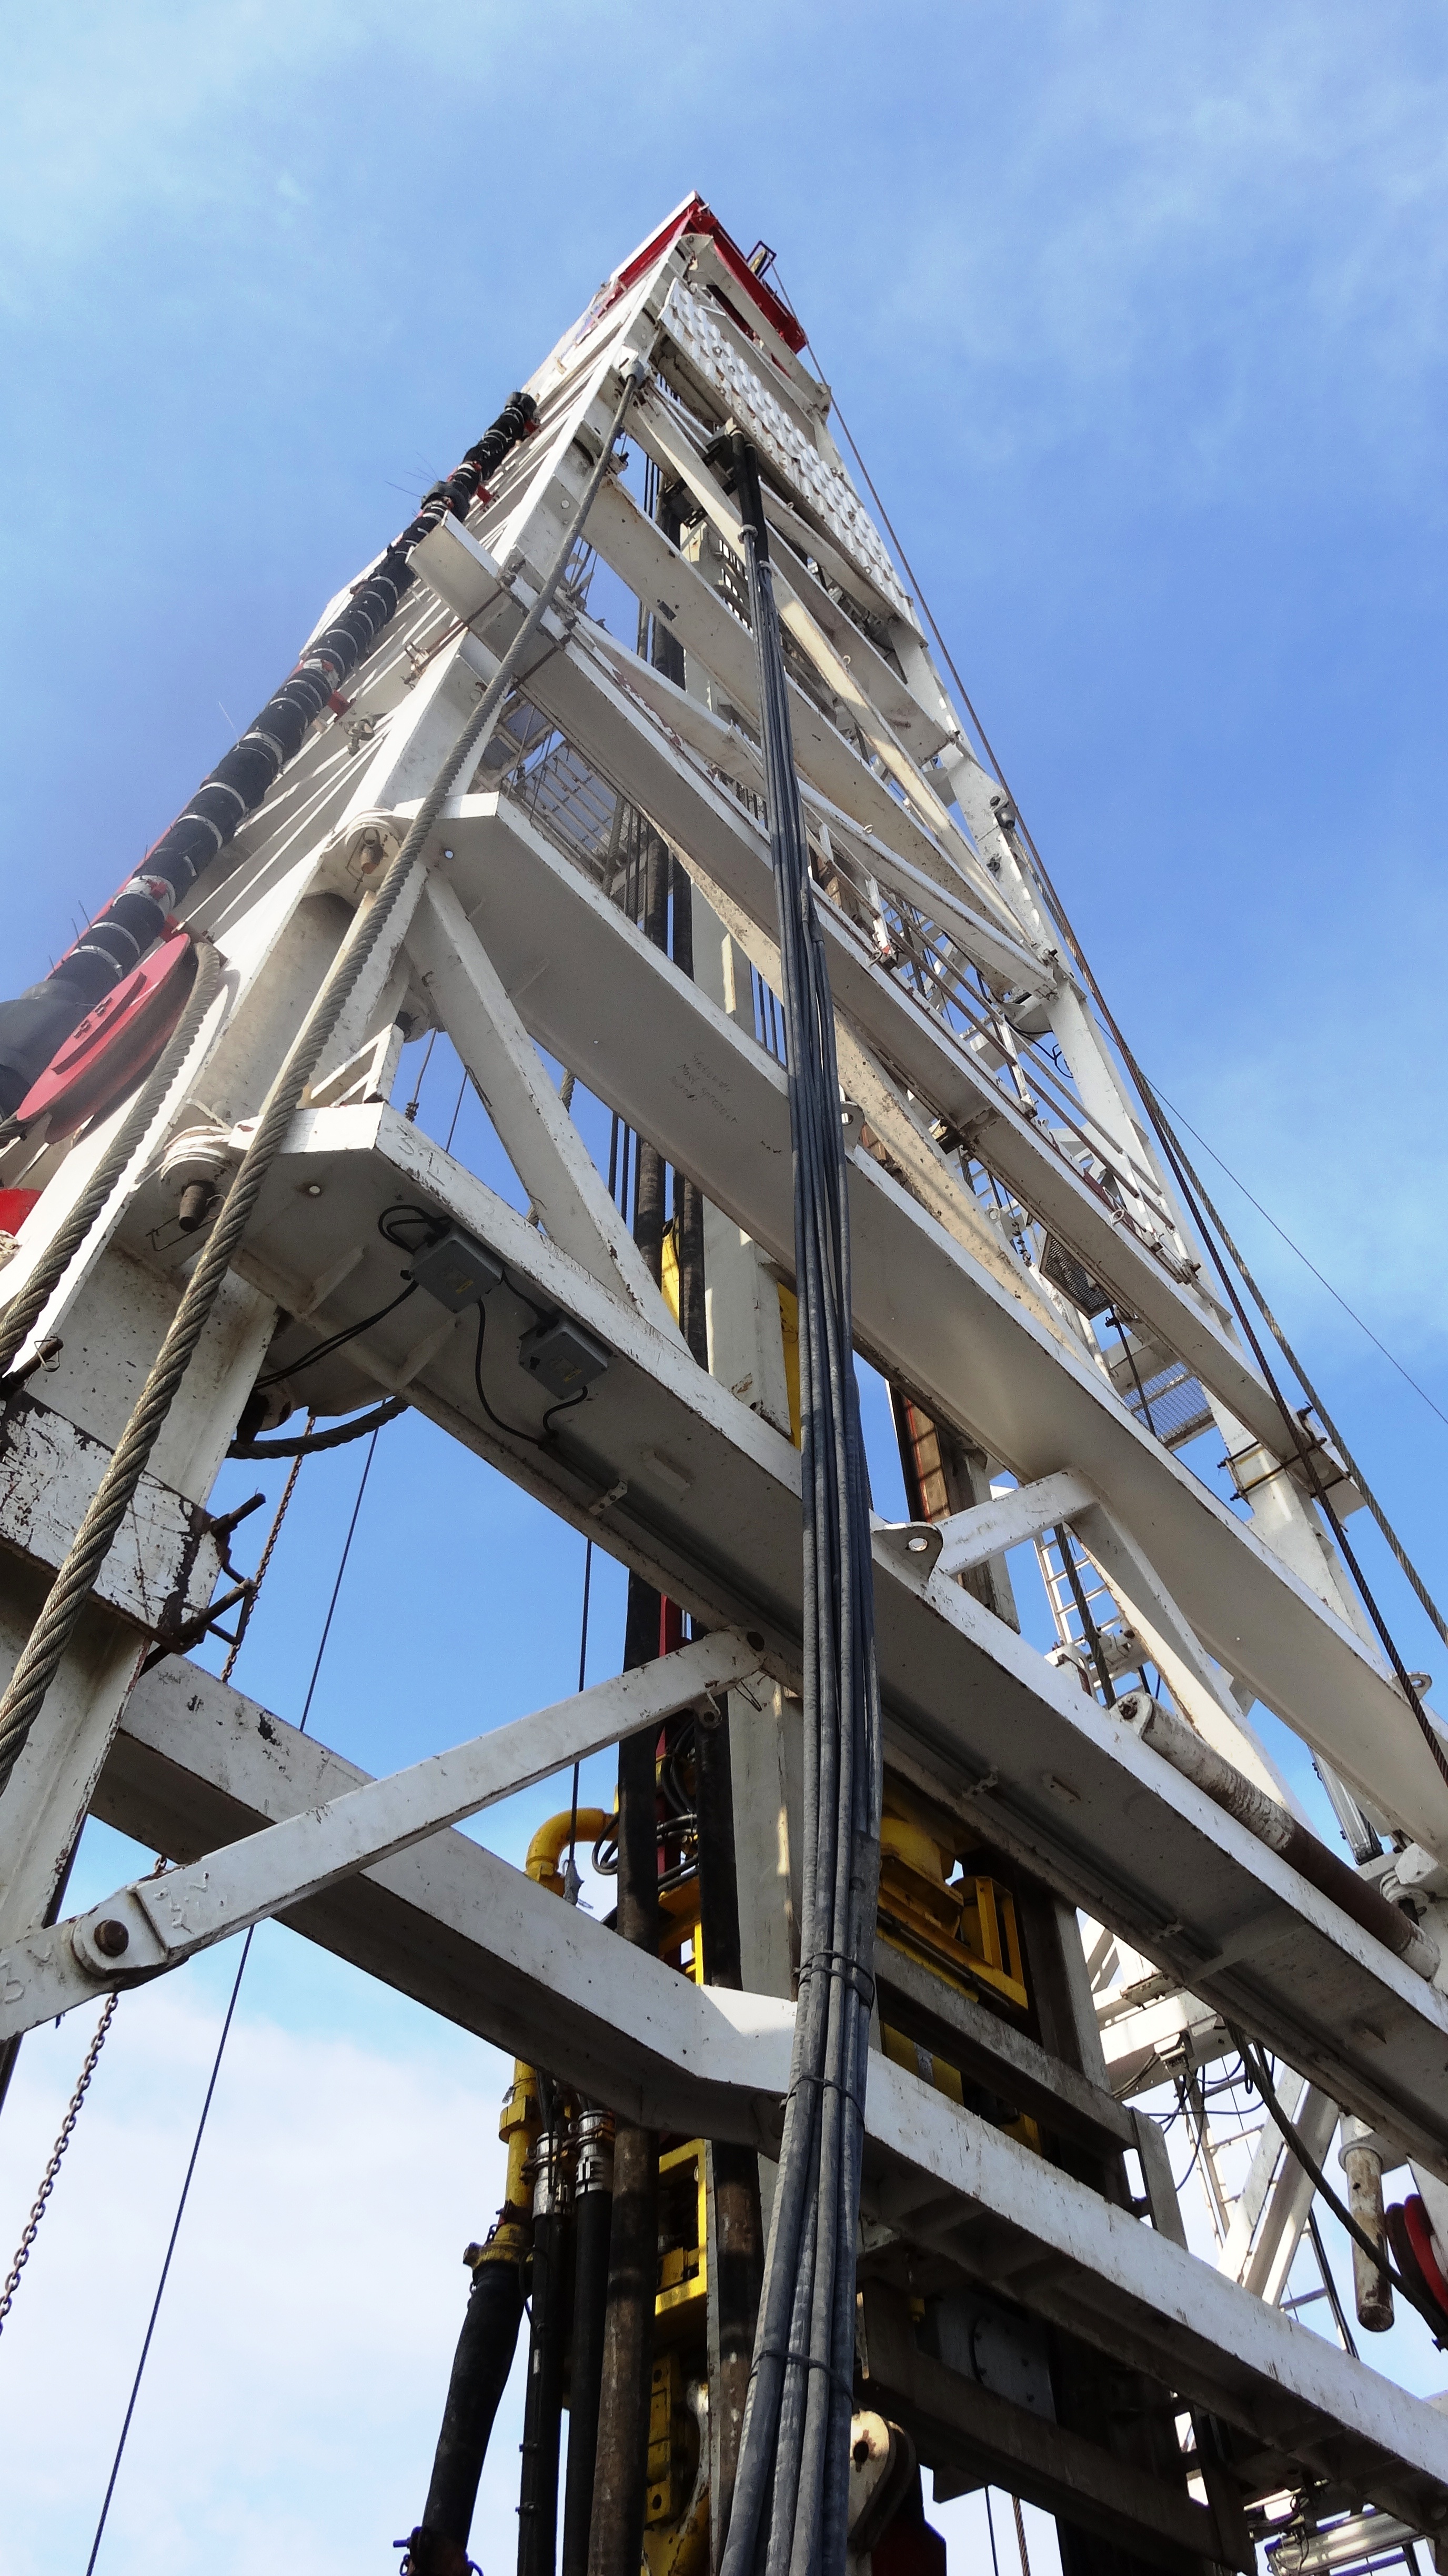
architecture, skyscraper, tower, mast, landmark, facade, tower block, search, oil rig, natural gas, urban area, drilling rig